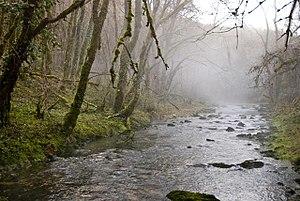
Vue du cours supérieur du Vignon, environ 100 m en aval de la source, en hiver.
La Tourmente est un ruisseau français des départements de la Corrèze et du Lot, affluent de la Dordogne.
Le Vignon est un cours d'eau français qui prend sa source à l'œil de la Doue, dans le département du Lot, en région Occitanie. C'est un affluent en rive droite de la Tourmente, elle-même affluent en rive droite de la Dordogne.